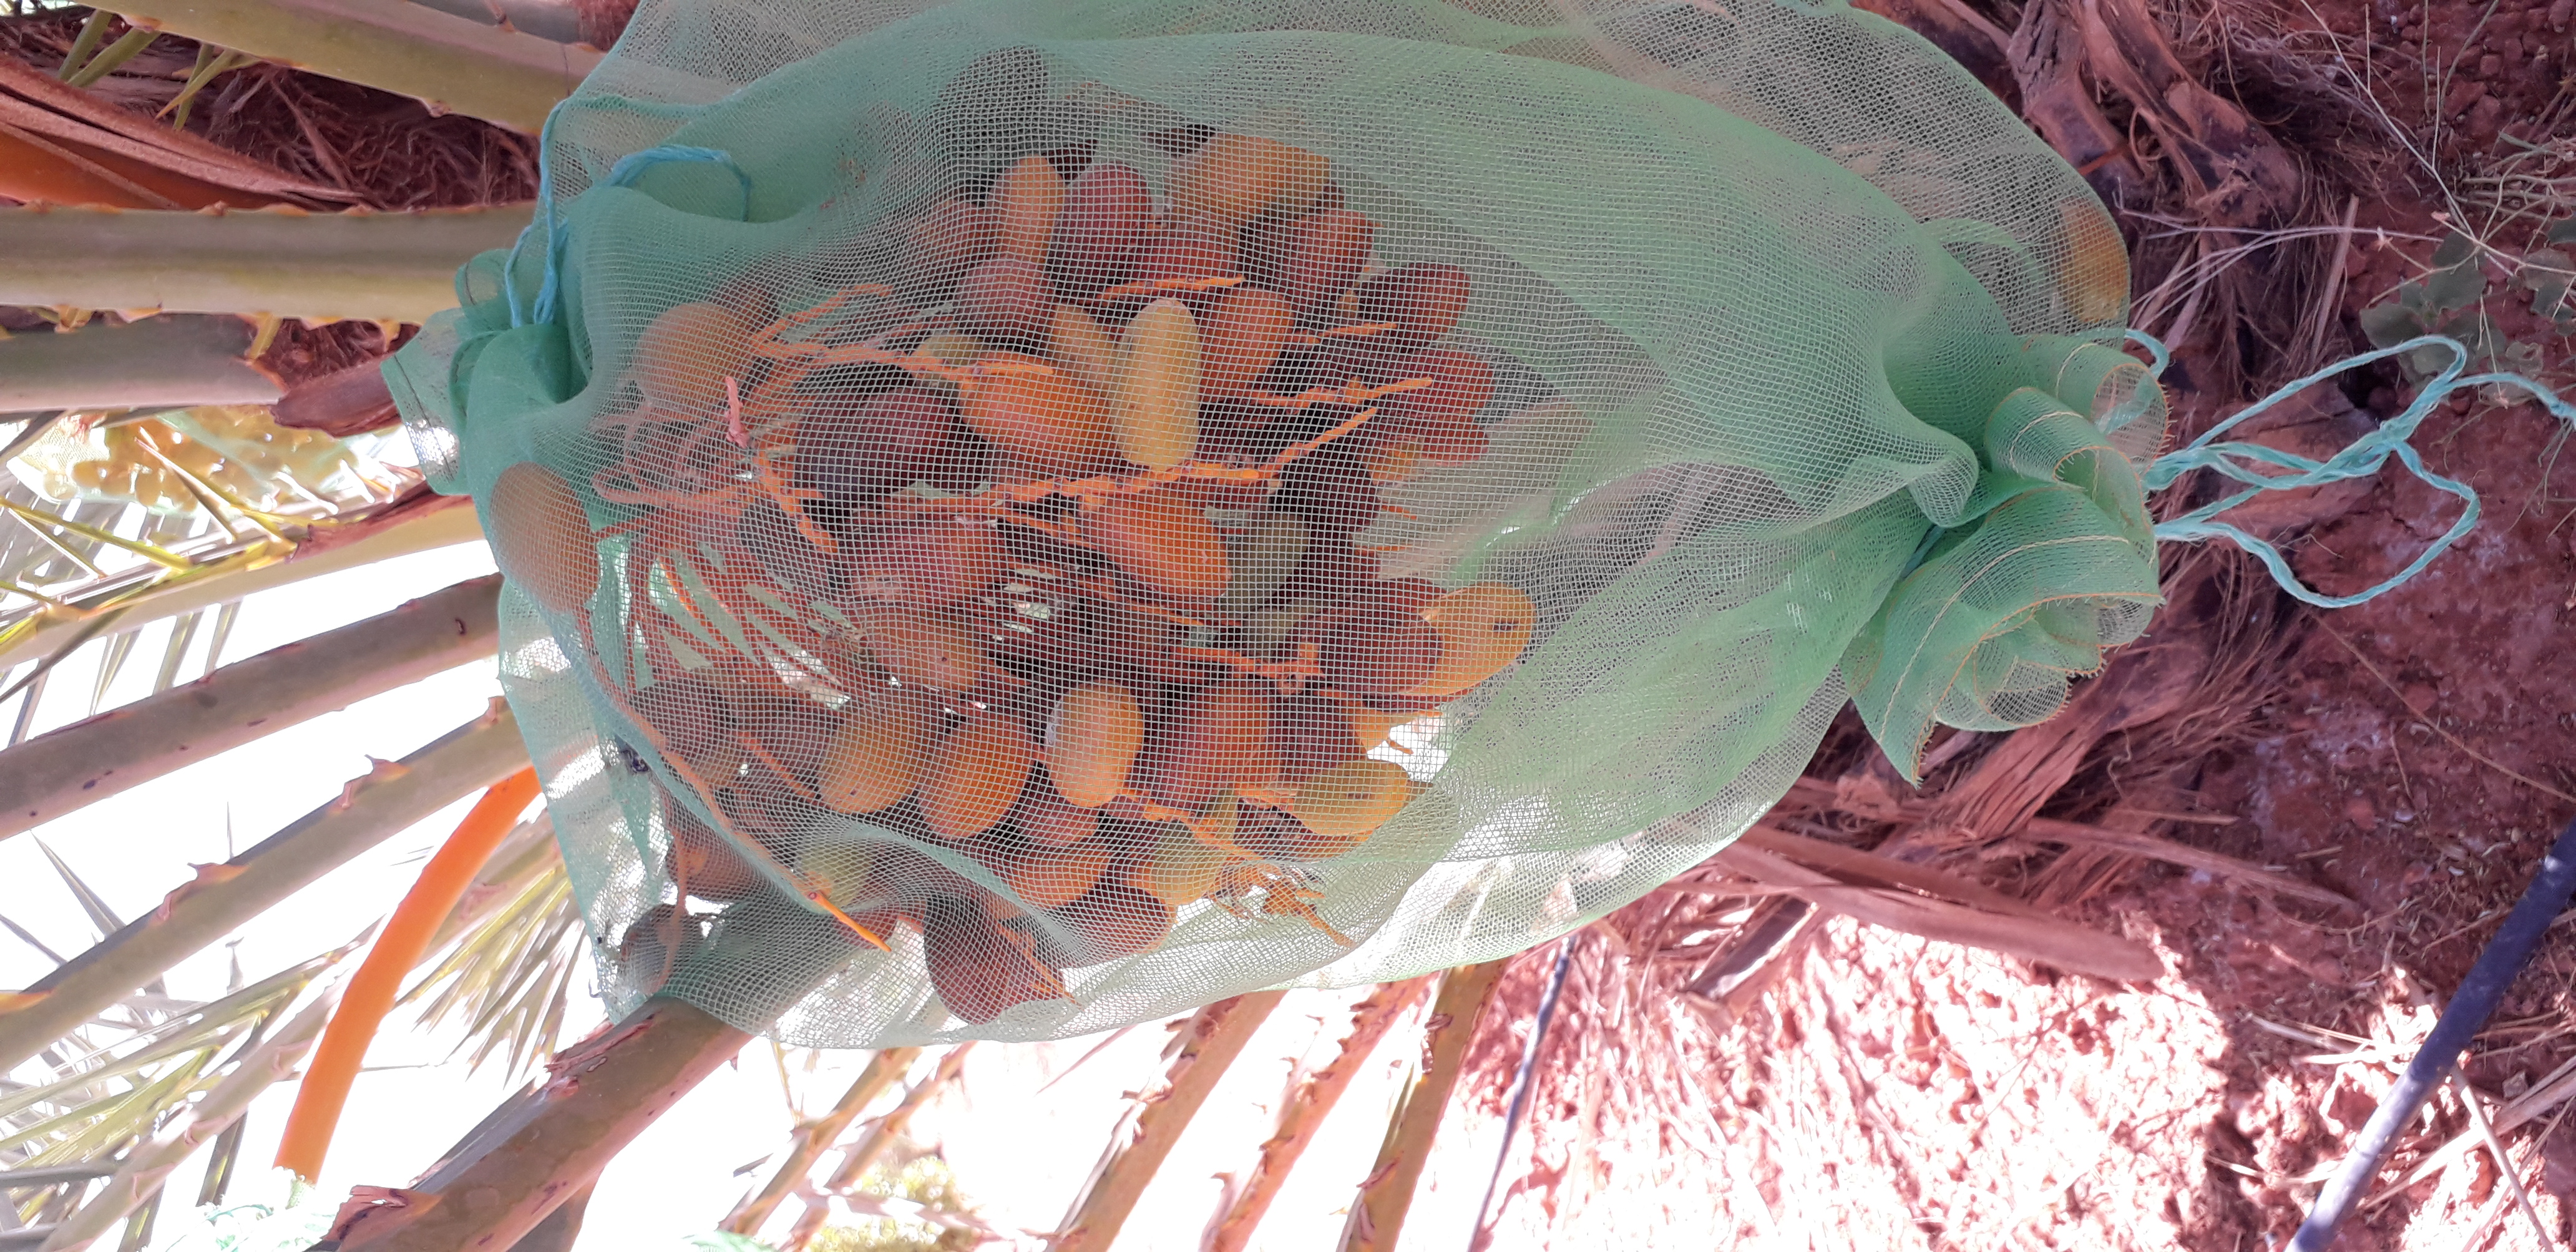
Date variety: kholt